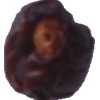
Label: dates